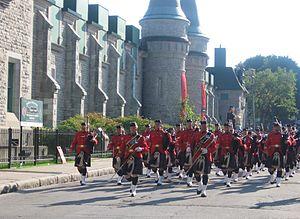
Tattoo militaire à Québec
Le terme tattoo, employé dans le registre de la musique militaire, fait référence, à l'origine, à une prestation de tambours militaires. C'est désormais la désignation de festivals de musiques militaires internationaux.